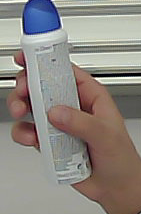
Product: dove_spray